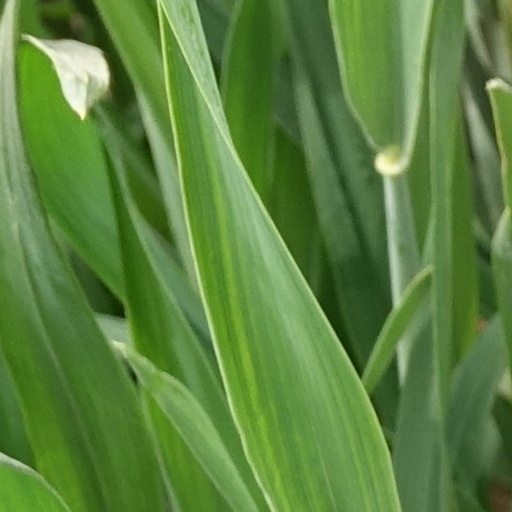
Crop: wheat